ABS F.C.

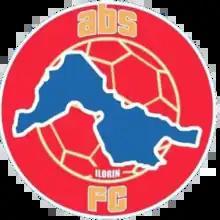

Abubakar Bukola Saraki FC is a Nigerian association football club from Ilorin, Nigeria. They were promoted to the Nigeria Premier League at the end of the 2009–10 season. They played their debut season's home games in Offa and Bauchi while the Kwara State Stadium was being renovated.